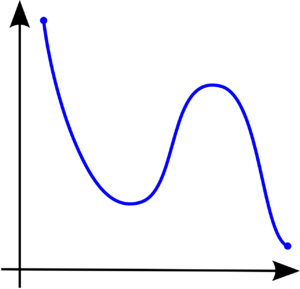
En mathématiques, une fonction monotone est une fonction entre ensembles ordonnés qui préserve ou renverse l'ordre. Dans le premier cas, on parle de fonction croissante et dans l'autre de fonction décroissante. Ce concept est tout d'abord apparu en analyse réelle pour les fonctions numériques et a été généralisé ensuite dans le cadre plus abstrait de la théorie des ordres.